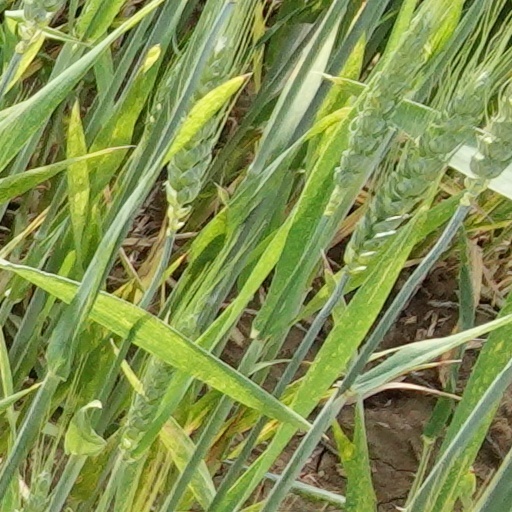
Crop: wheat